Andy Davis (American football)

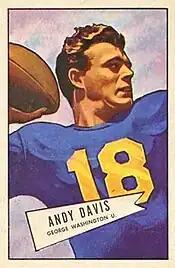
Davis on a 1952 Bowman football card

Andrew Nathan Davis Jr. (July 28, 1927 – December 22, 2007) was an American professional football defensive back in the National Football League (NFL) for the Washington Redskins. He played college football at George Washington University and was selected in the second round of the 1952 NFL draft.